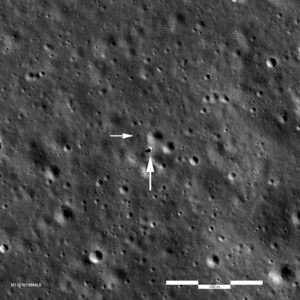
Cet article présente la liste des sondes spatiales envoyées vers les objets du système solaire, y compris celles qui ont échoué. Les simples survols lors de manœuvres d'assistance gravitationnelle et les projets confirmés de futures missions sont également recensés, mais pas les projets de missions spatiales annulés ou non confirmés.